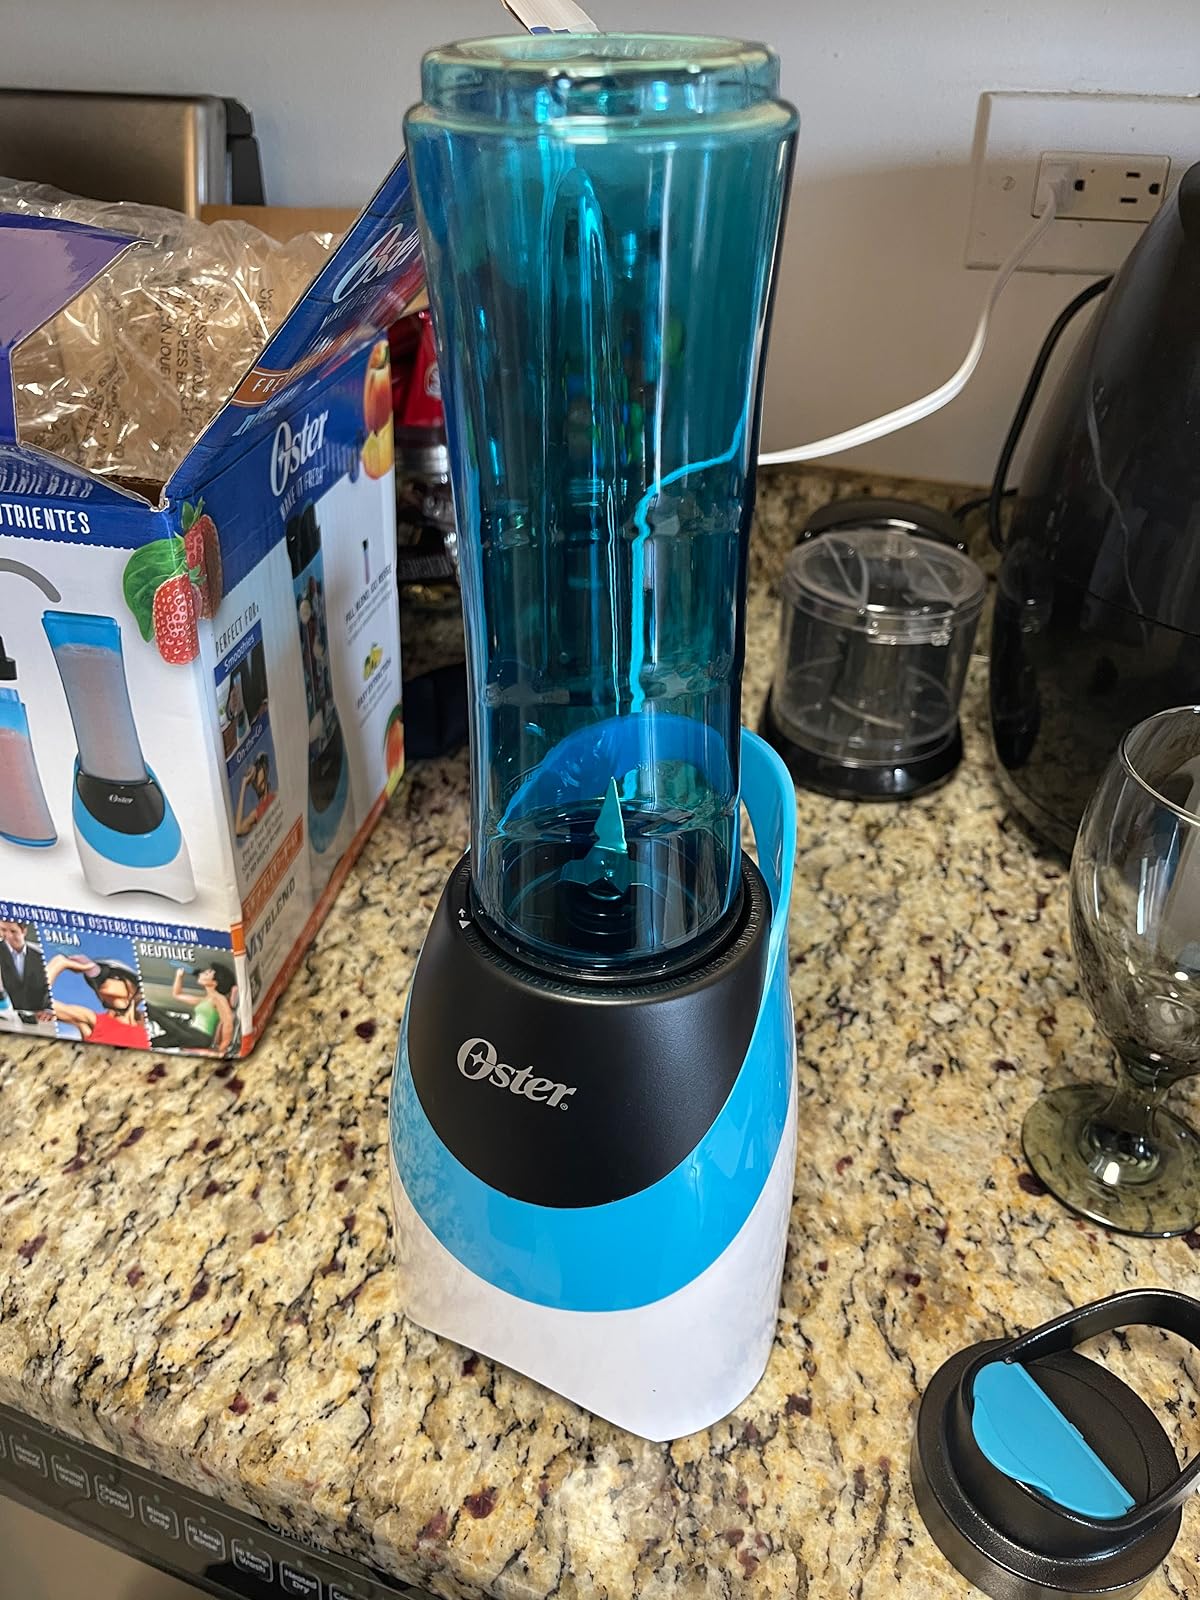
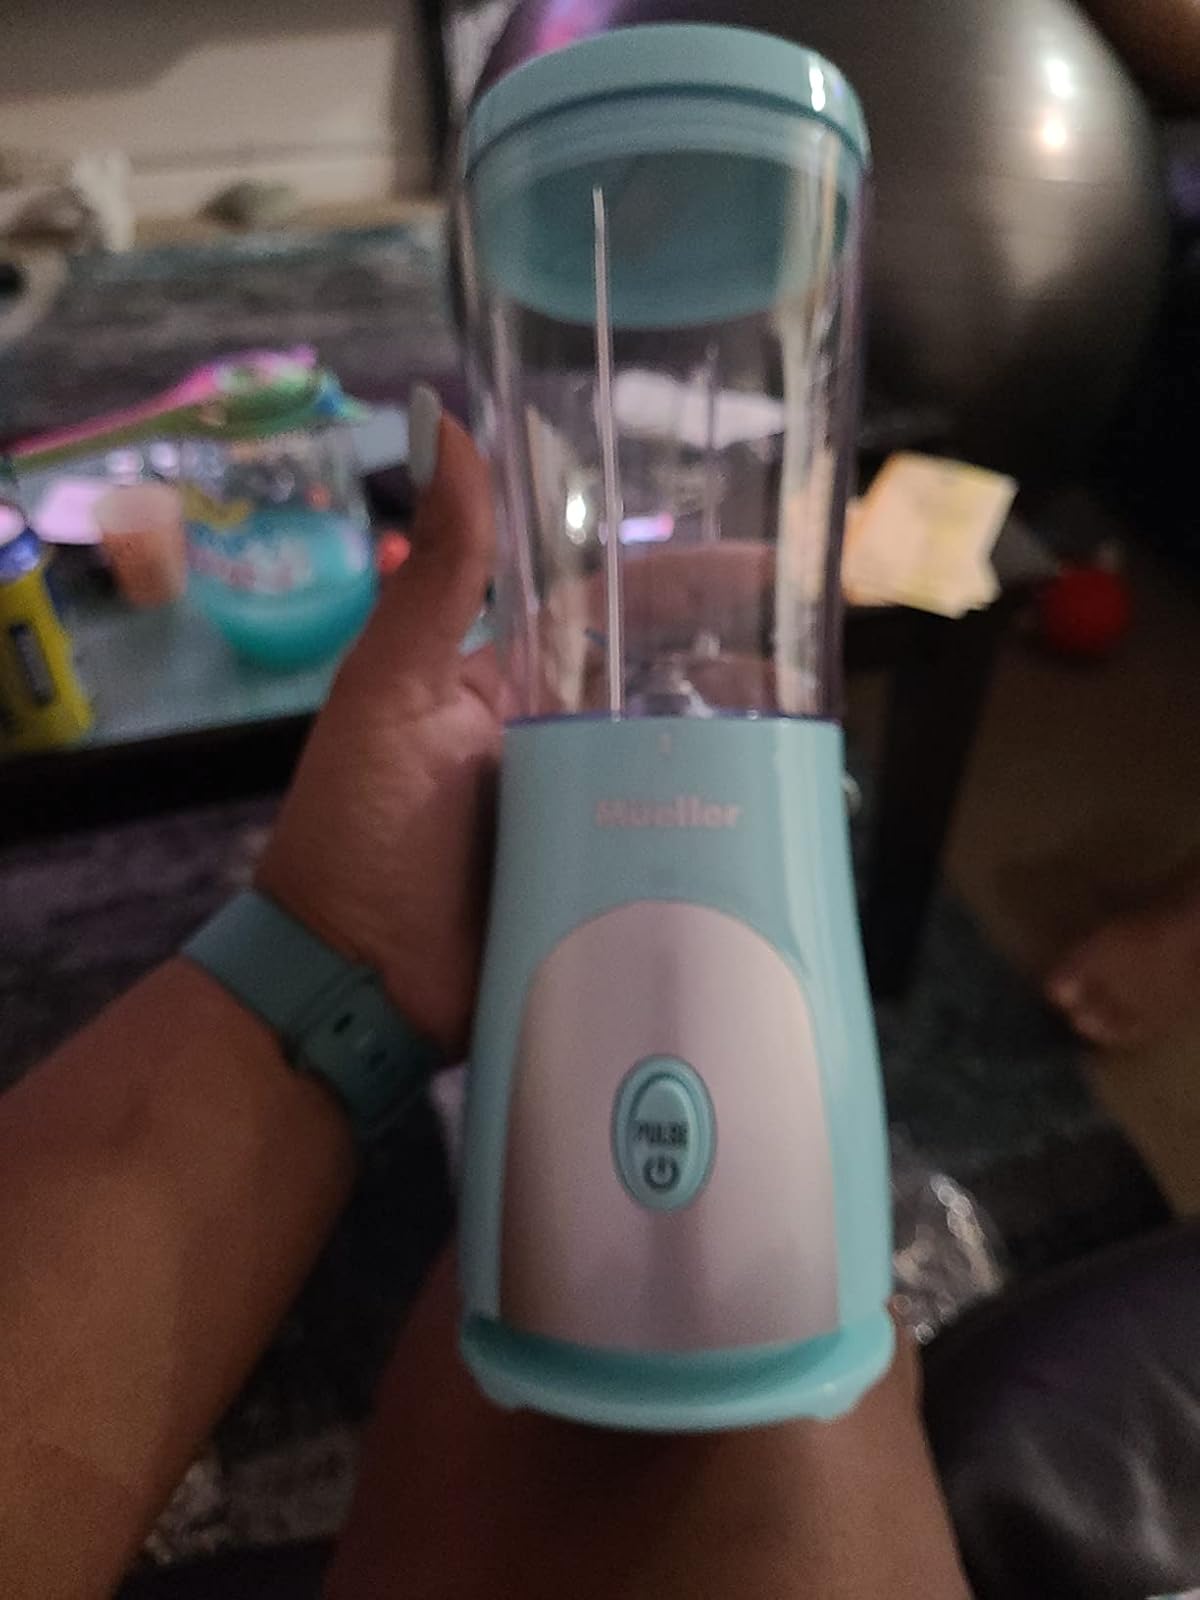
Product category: items_blender
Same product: no